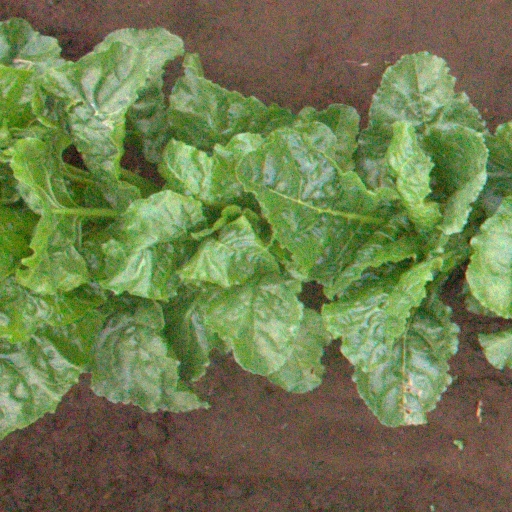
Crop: sugar beet